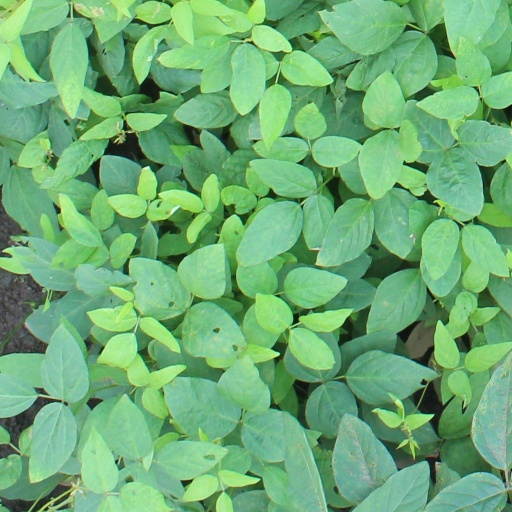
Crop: soybean